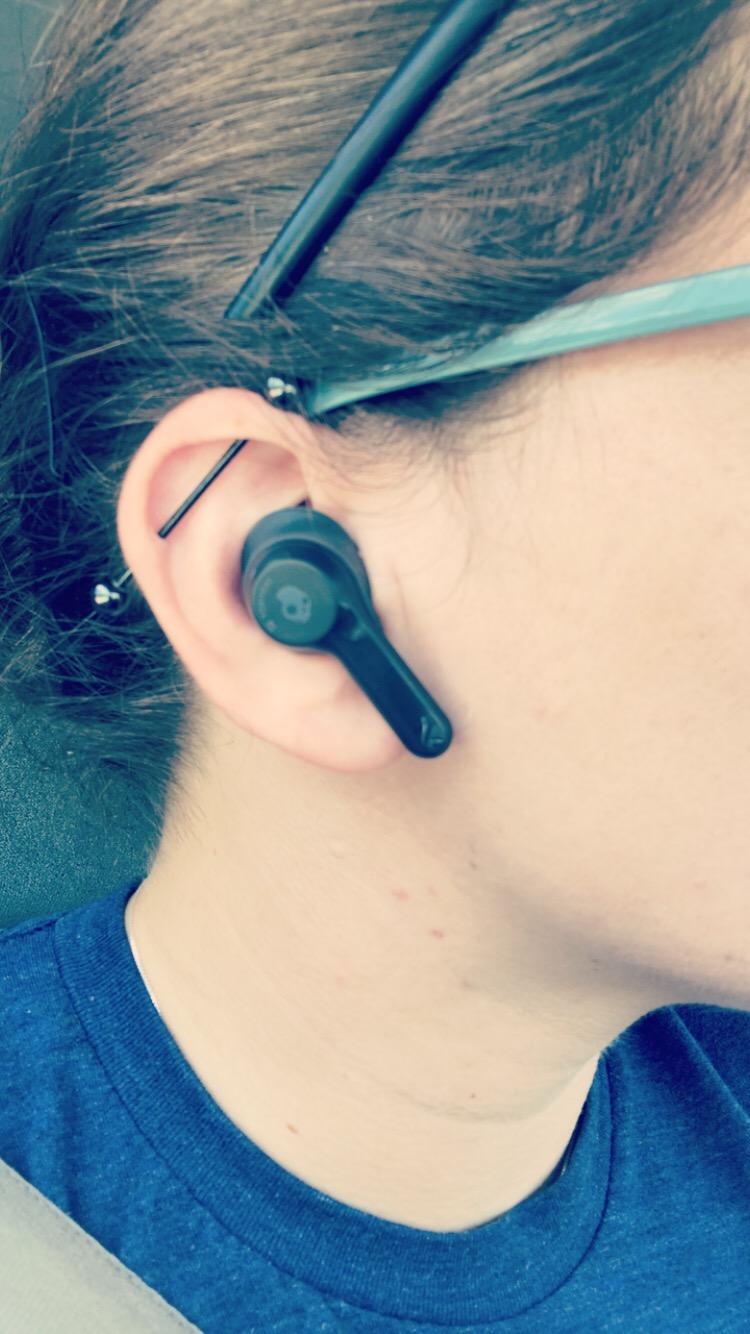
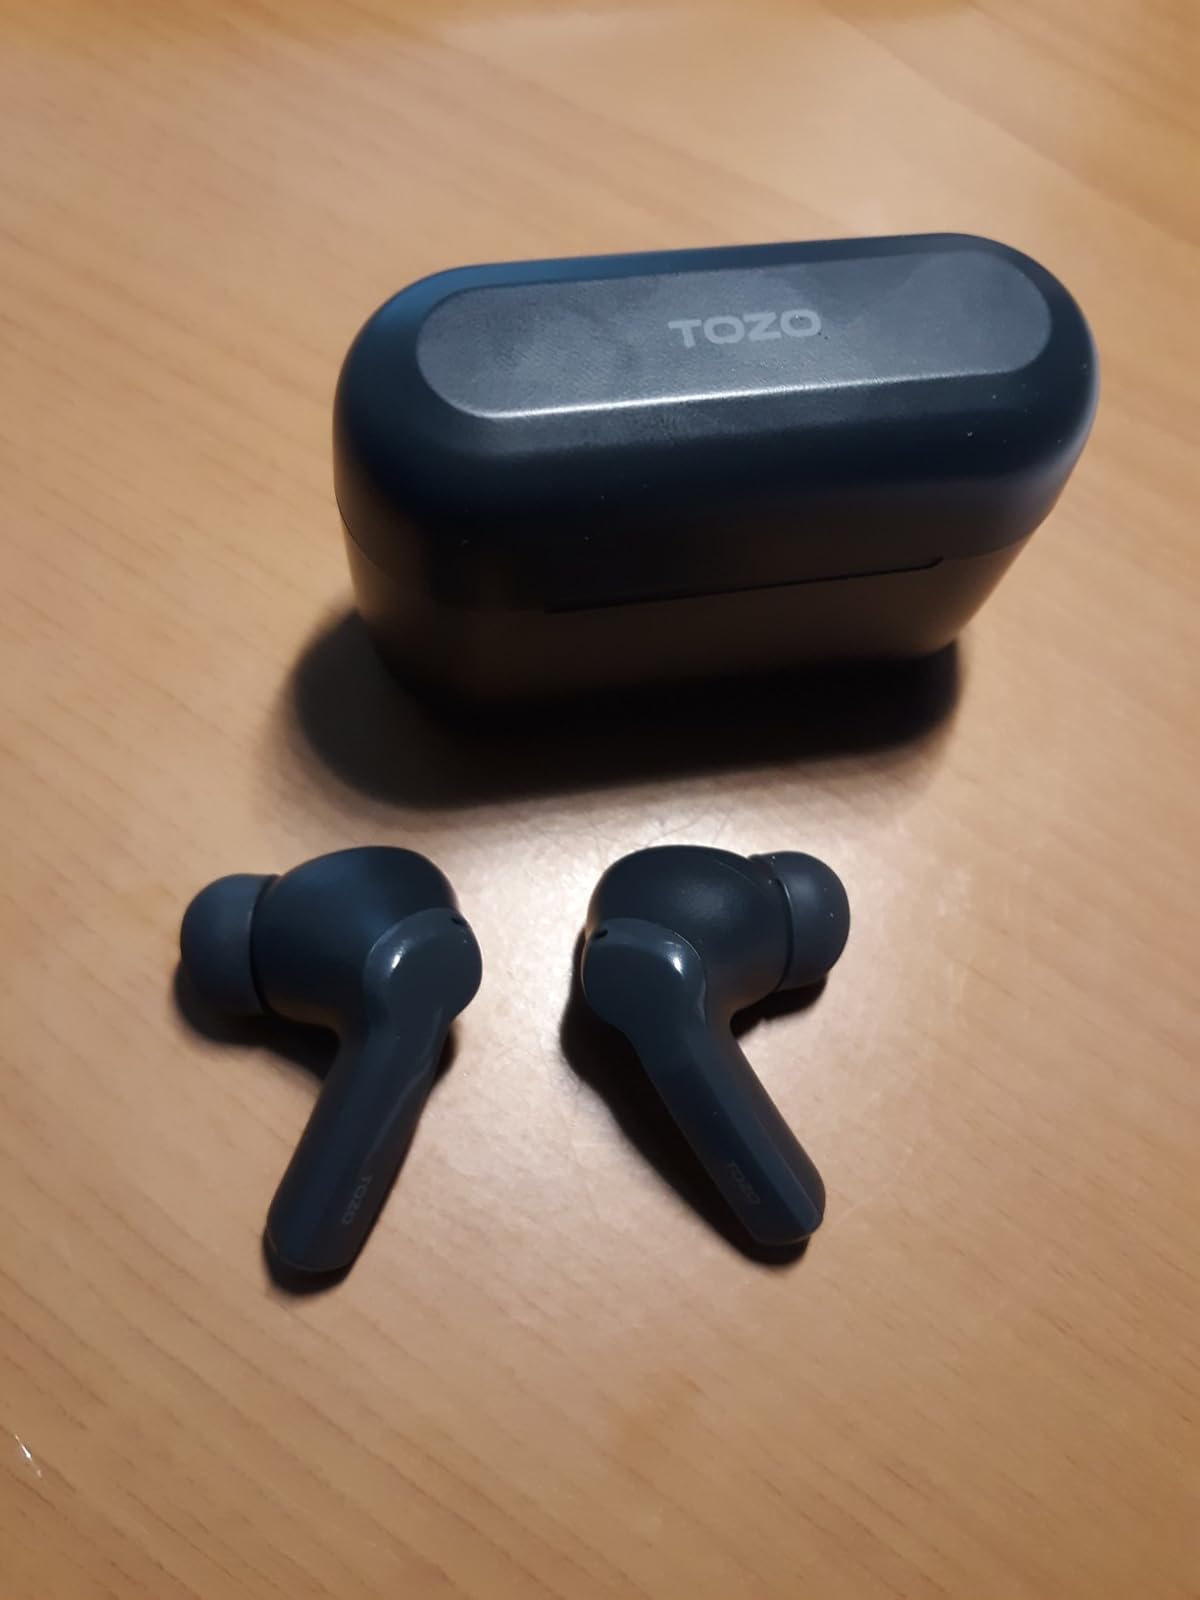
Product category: earbuds
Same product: no